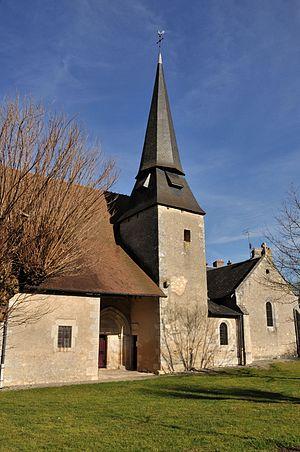
Chalais (Indre) - Eglise
L'église Saint-Léobon de Chalais est une église catholique française. Elle est située sur le territoire de la commune de Chalais, dans le département de l'Indre, en région Centre-Val de Loire.
Chalais est une commune française située dans le département de l'Indre, en région Centre-Val de Loire.
Cet article recense les monuments historiques de l'Indre, en France.